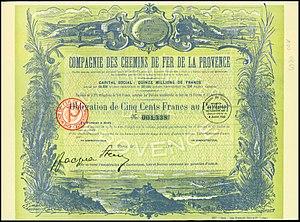
Les Chemins de fer de Provence sont un réseau ferroviaire à voie métrique d'une longueur de 151 km assurant un service urbain de transports de voyageurs entre Nice et La Vésubie Plan-du-Var ainsi qu'un service touristique entre Nice et Digne-les-Bains.